Middlesboro High School

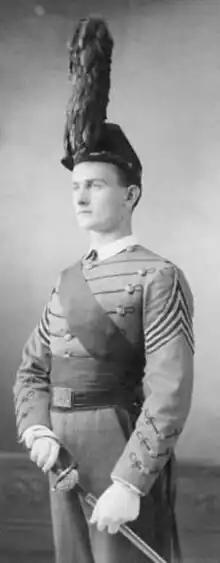
Cadet Sterrett in 1891

The Middlesboro University School continued for a short time after the departure of Dr. Gordinier. Professor James Reid Sterrett of Lexington, Virginia served as principal. Reid would serve until his departure to the Augusta Independent School in Augusta, Kentucky in 1901.